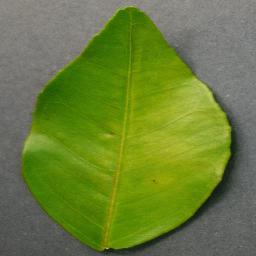
Label: Orange___Haunglongbing_(Citrus_greening)